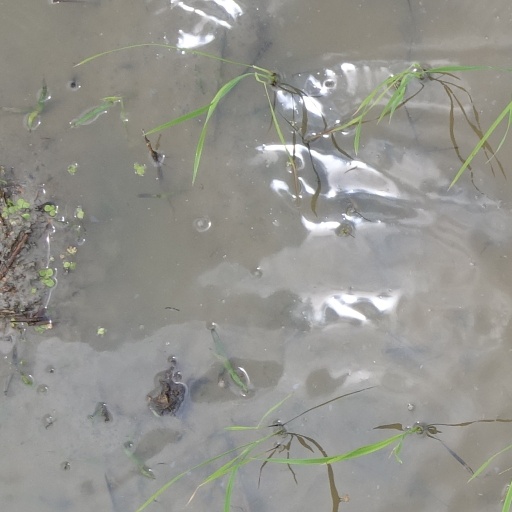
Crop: rice